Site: brandenburg
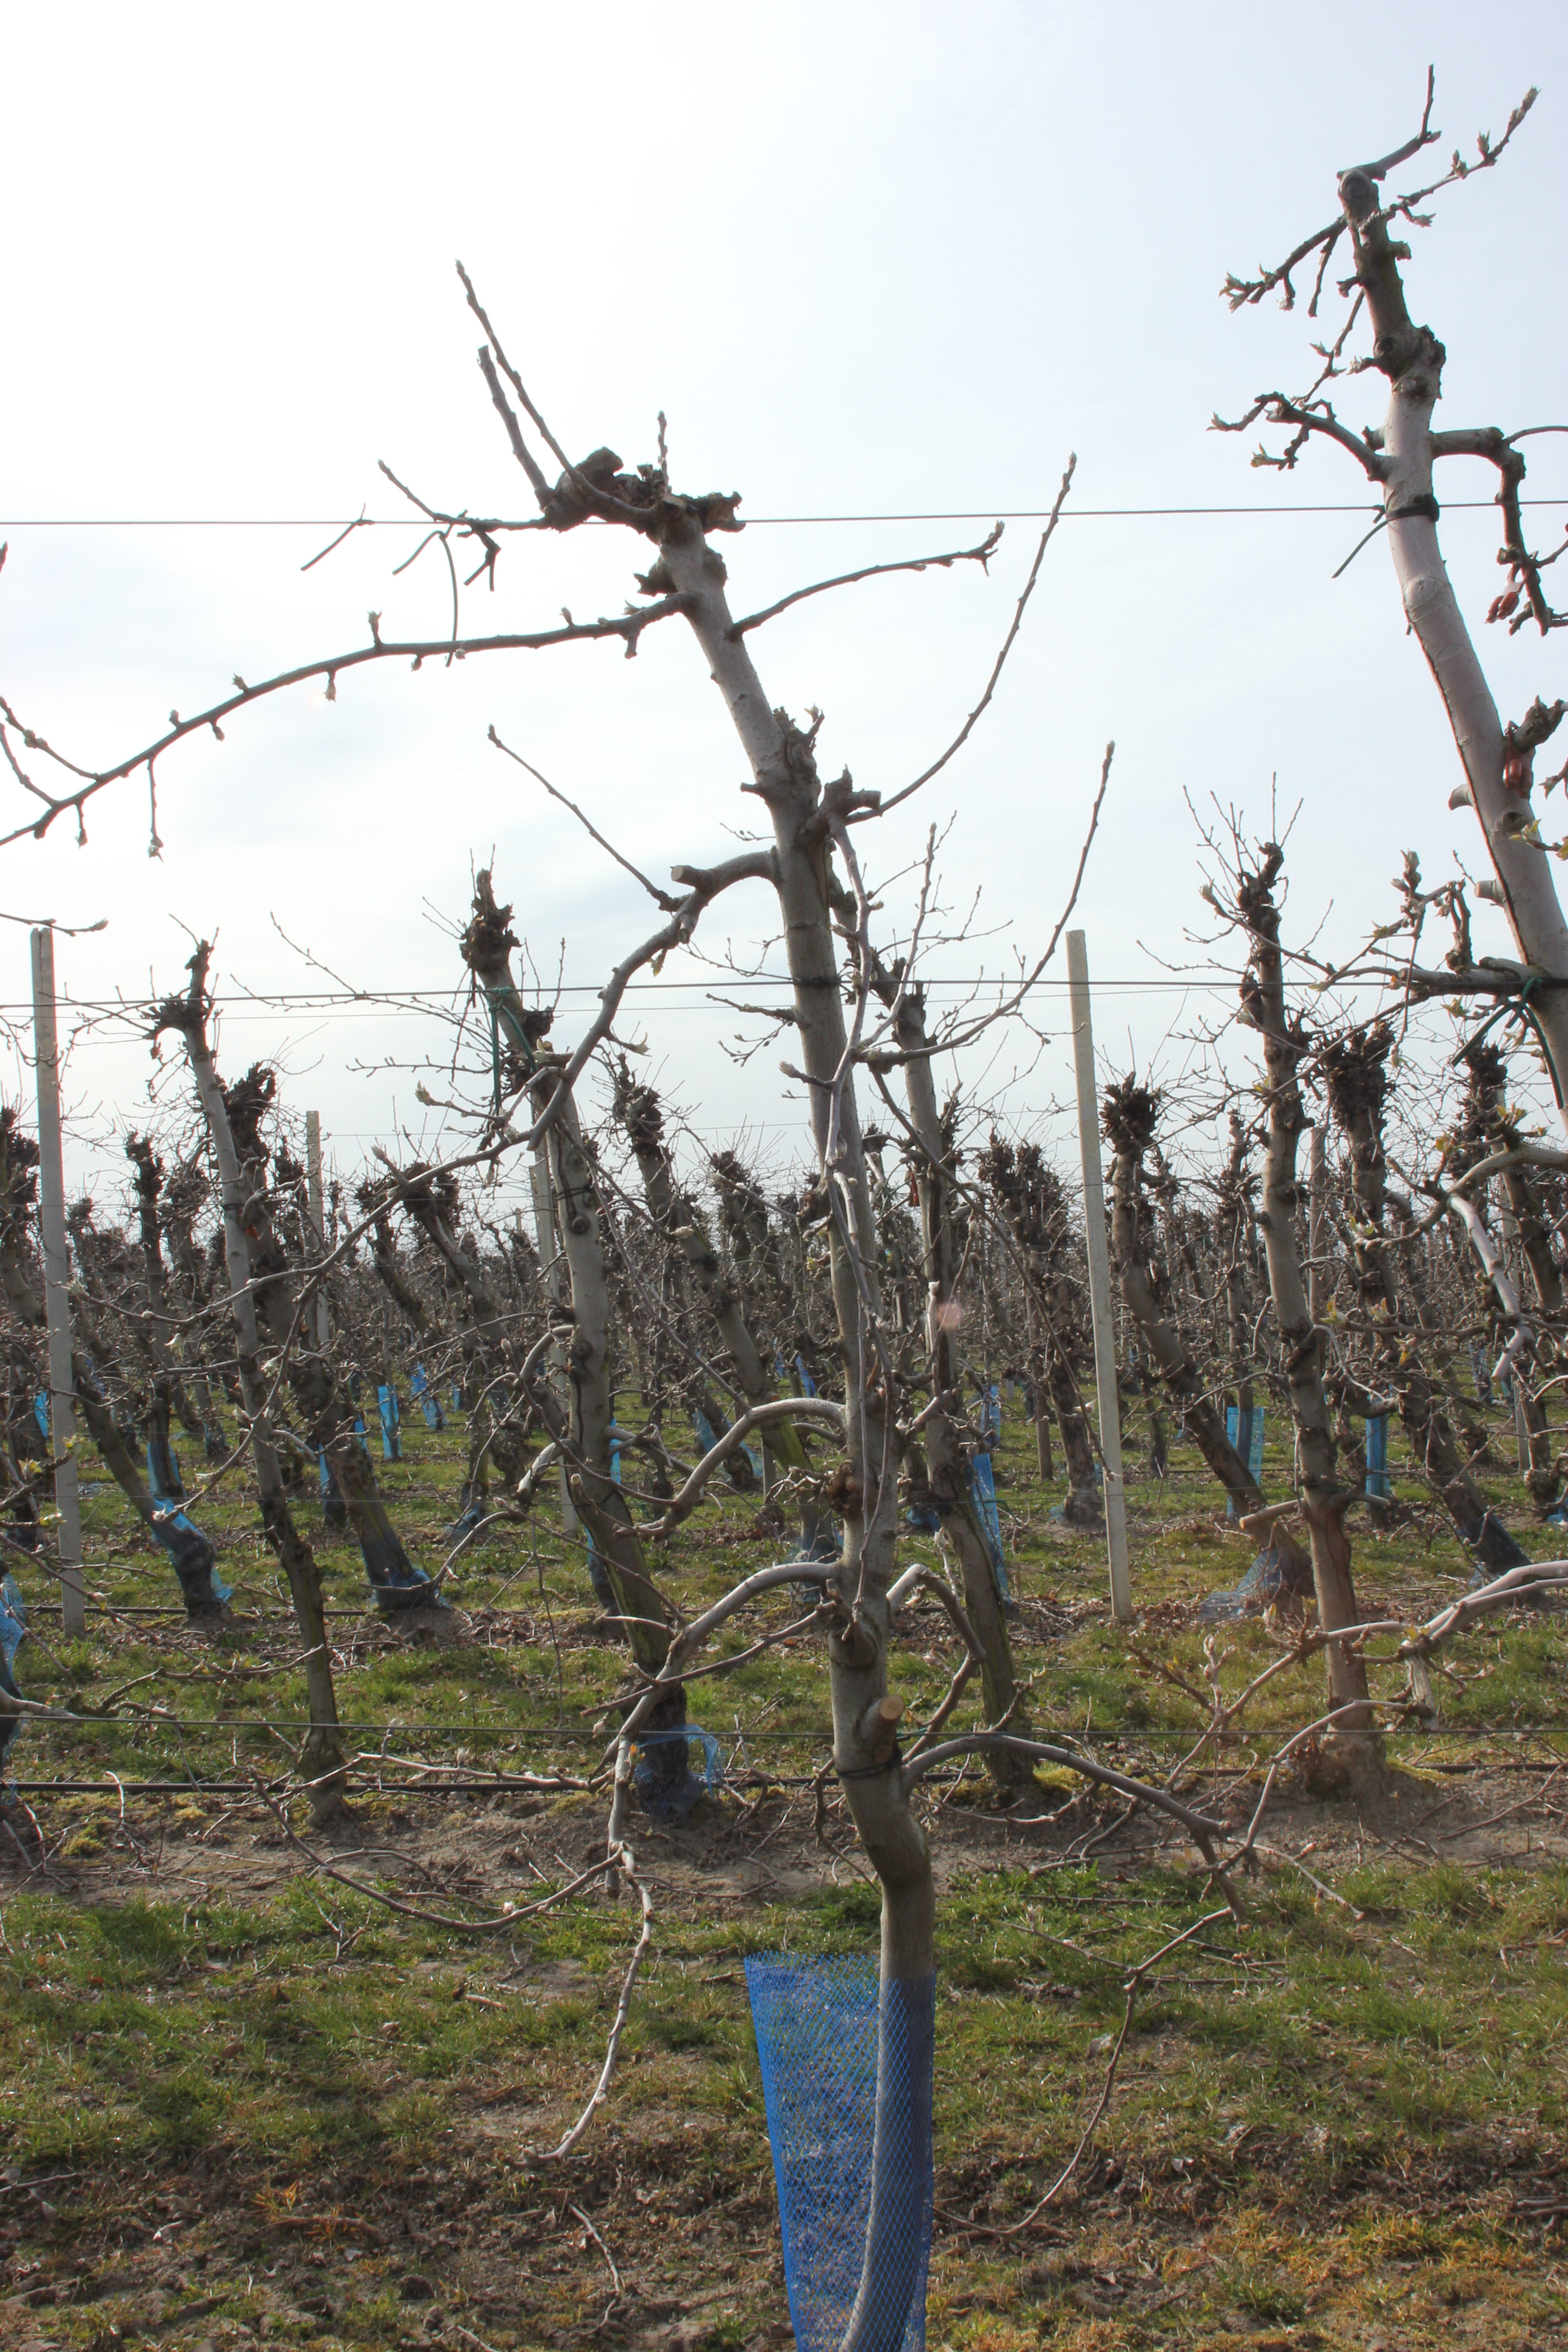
Growth stage (BBCH 54): Inflorescence emergence